Dries Mertens

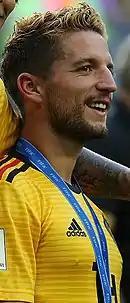
Mertens celebrating winning the 2018 FIFA World Cup bronze medal following Belgium's 2–0 win over England in the third place play-off

Having previously represented Belgium at youth level, Mertens received his first senior call-up by national team coach Georges Leekens on 1 October 2010 for the nation's UEFA Euro 2012 qualifying matches against Kazakhstan and Austria. Though he never featured in either match, Mertens would make his debut on 9 February the following year in a friendly match against Finland in Ghent. He scored his first goal for Belgium on 15 August 2012 in the 125th "Derby der Lage Landen". Mertens, having come on as substitute for Nacer Chadli, scored once and assisted twice, to help Belgium overcome a 2–1 deficit versus the Netherlands and win 4–2.